Matkot

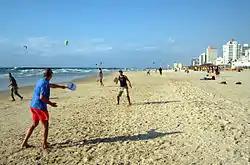
People playing matkot in Tel Aviv, Israel

Matkot ( lit. "racquets") is a popular paddle sport in Israel similar to beach tennis, often referred to by Israelis as their national beach sport.